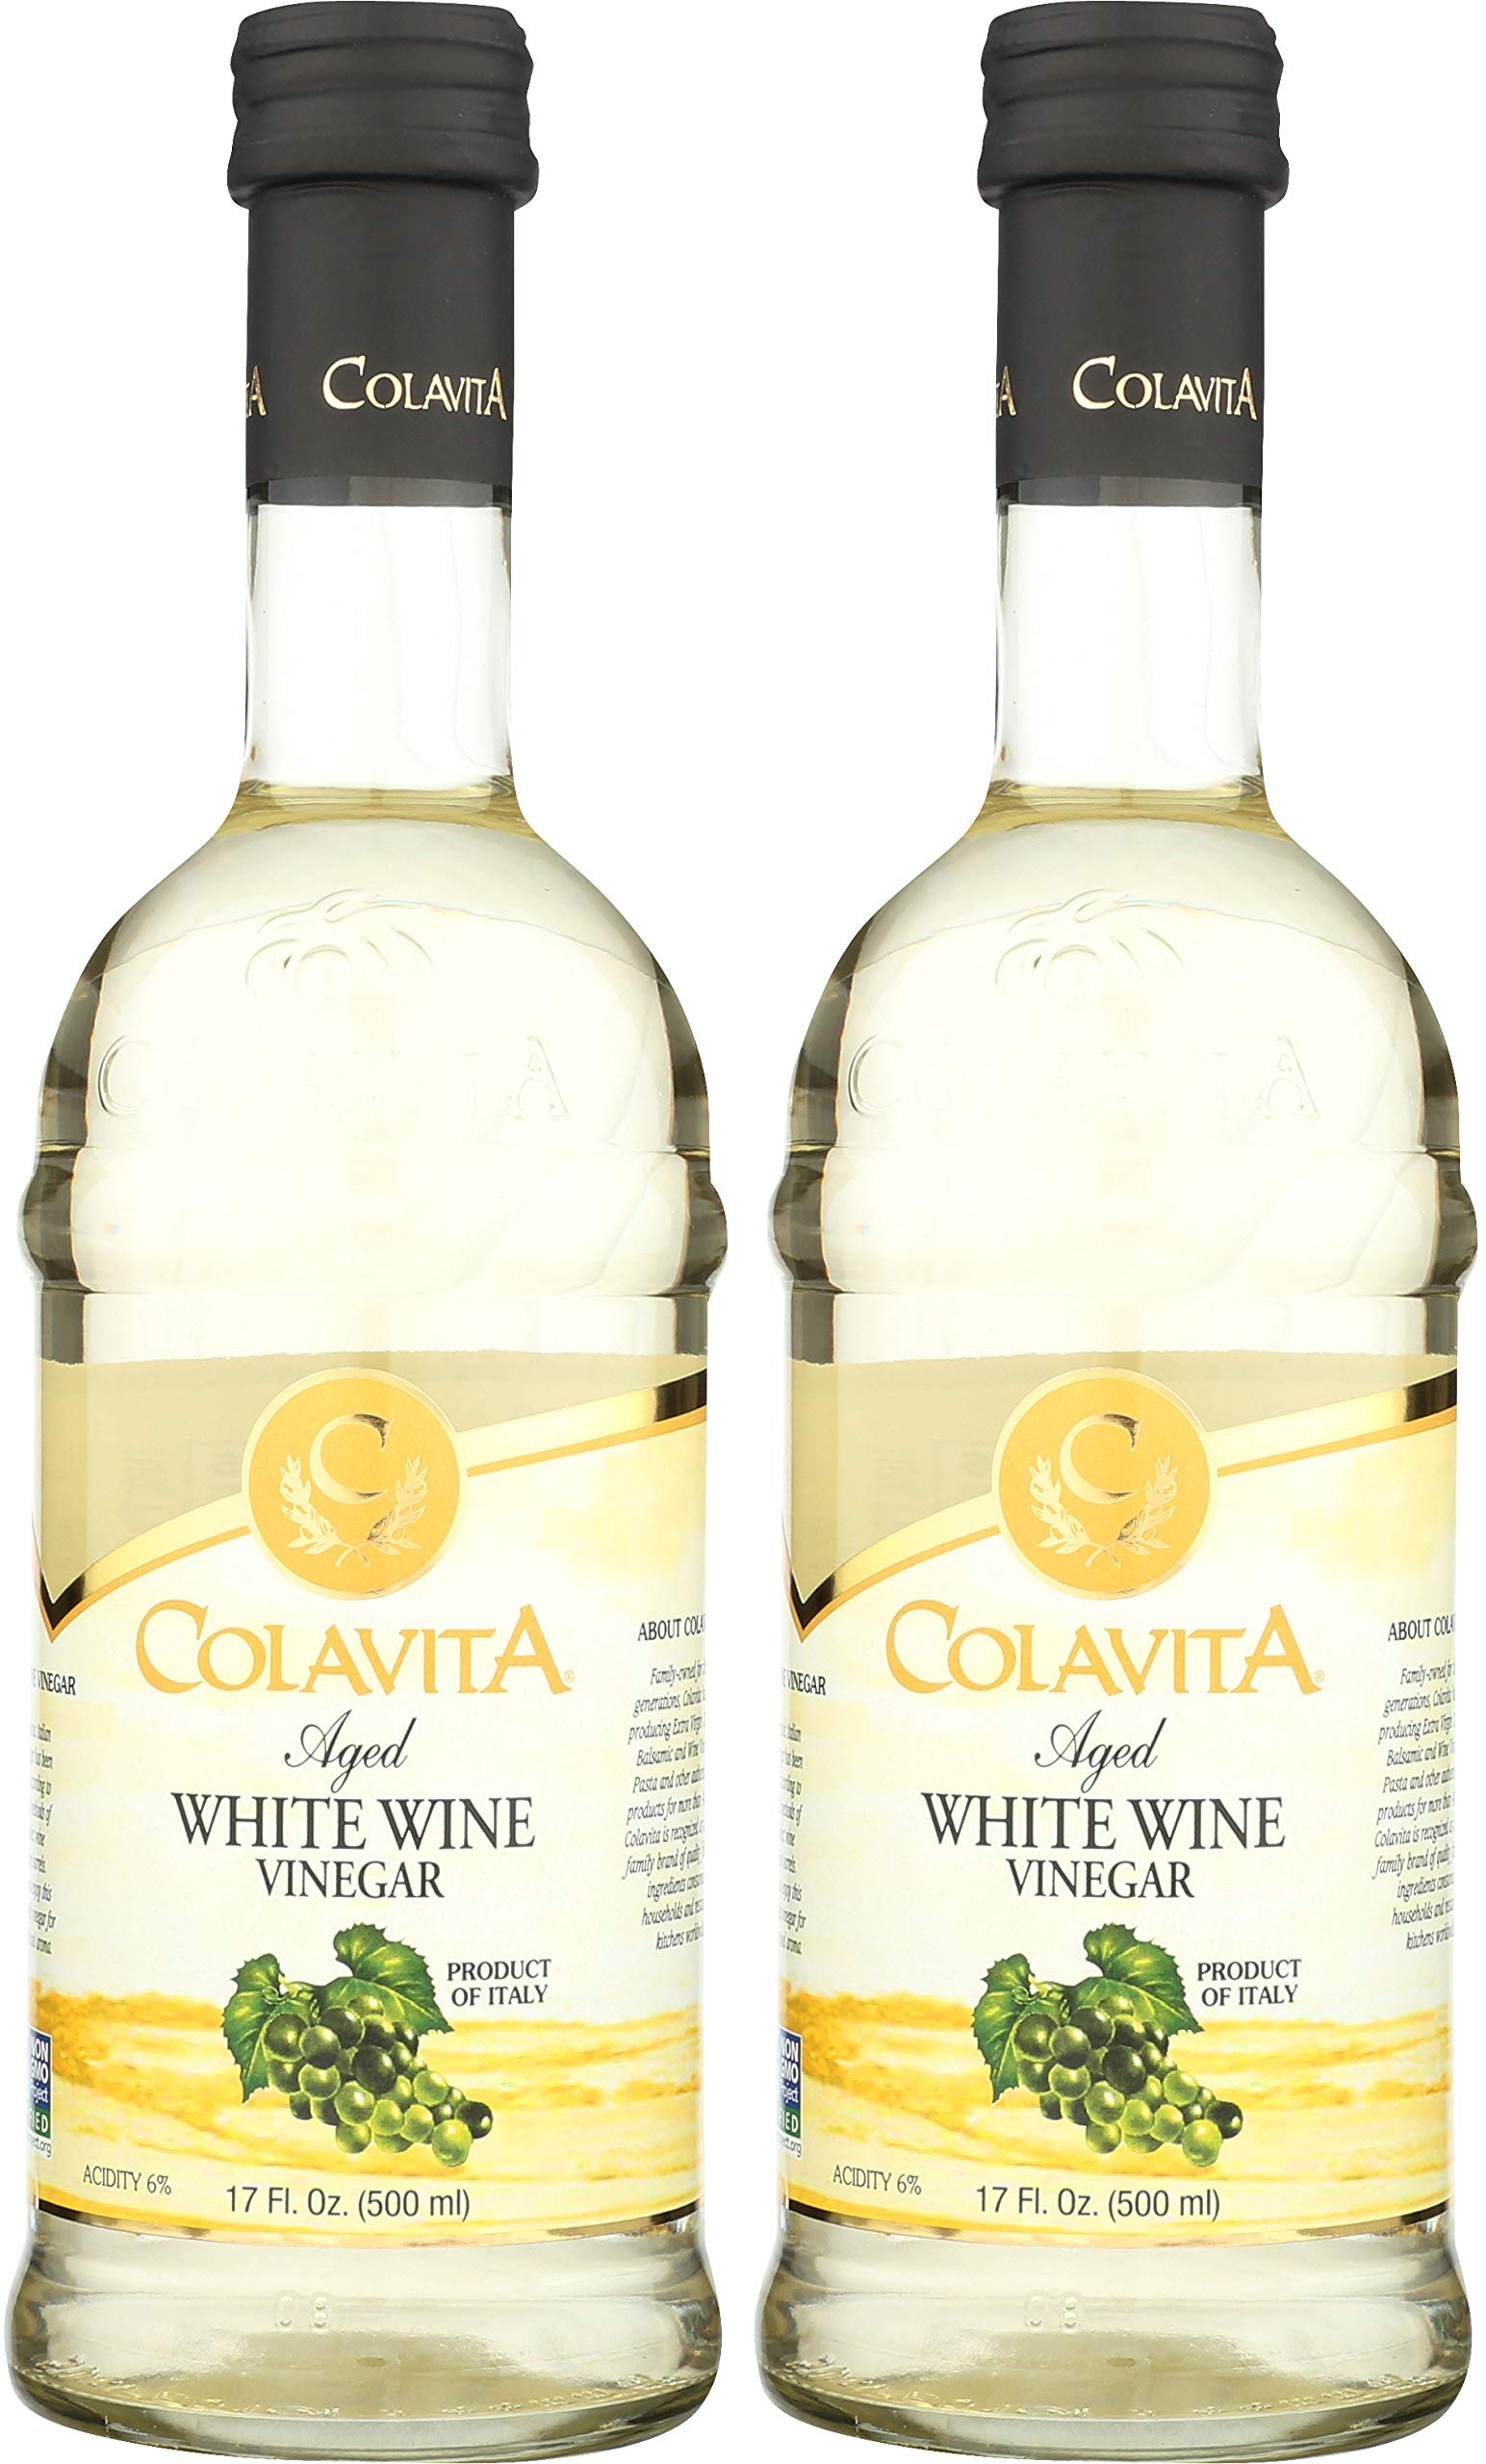
Item Name: Colavita Aged White Wine Vinegar, Special, 17 Fl Oz (Pack of 2)
Value: 34.0
Unit: Fl Oz

Price: 7.34